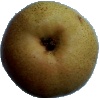
Label: Pear Forelle 1